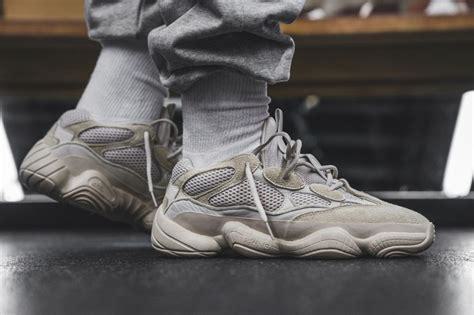
Brand: Adidas
Model: Yeezy